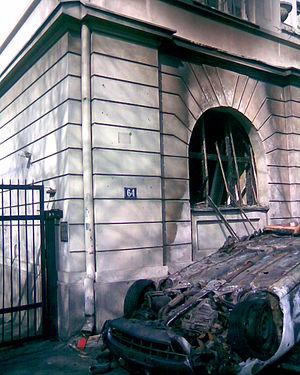
Les manifestations serbes de 2008 se réfèrent à l'ensemble des rassemblements, manifestations et protestations s'étant déroulées en Serbie à la suite de la déclaration d'indépendance du Kosovo du 17 février 2008. Le gouvernement serbe, par l'intermédiaire du premier ministre Vojislav Koštunica, accusa les États-Unis de « violer le droit international en faveur de leurs propres intérêts militaires » et ajouta : « Aujourd'hui la politique de la force pense avoir triomphé en créant un faux État aussi longtemps que le peuple serbe existera, le Kosovo restera serbe ».